Action Saybusch

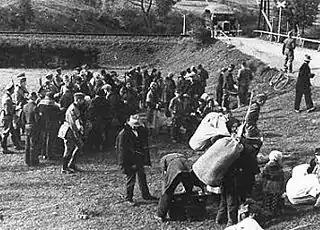
"Aktion Saybusch", 24 September 1940. Expelled Poles await transport at a railway crossing (in this photo, some members of the 129 families deported from the village of Dolna Sól).

Action Saybusch was the mass expulsion of some 18,000–20,000 ethnic Polish Gorals from the territory of Żywiec Region (part of the region of Lesser Poland) in the area annexed to the German Province of Upper Silesia, conducted by the Wehrmacht and German police during the German occupation of Poland in World War II. The main purpose of the forcible displacement of Polish nationals was to create space for ethnically German colonists from across Eastern Europe, after the annexation of western Poland into the Third Reich in 1939.